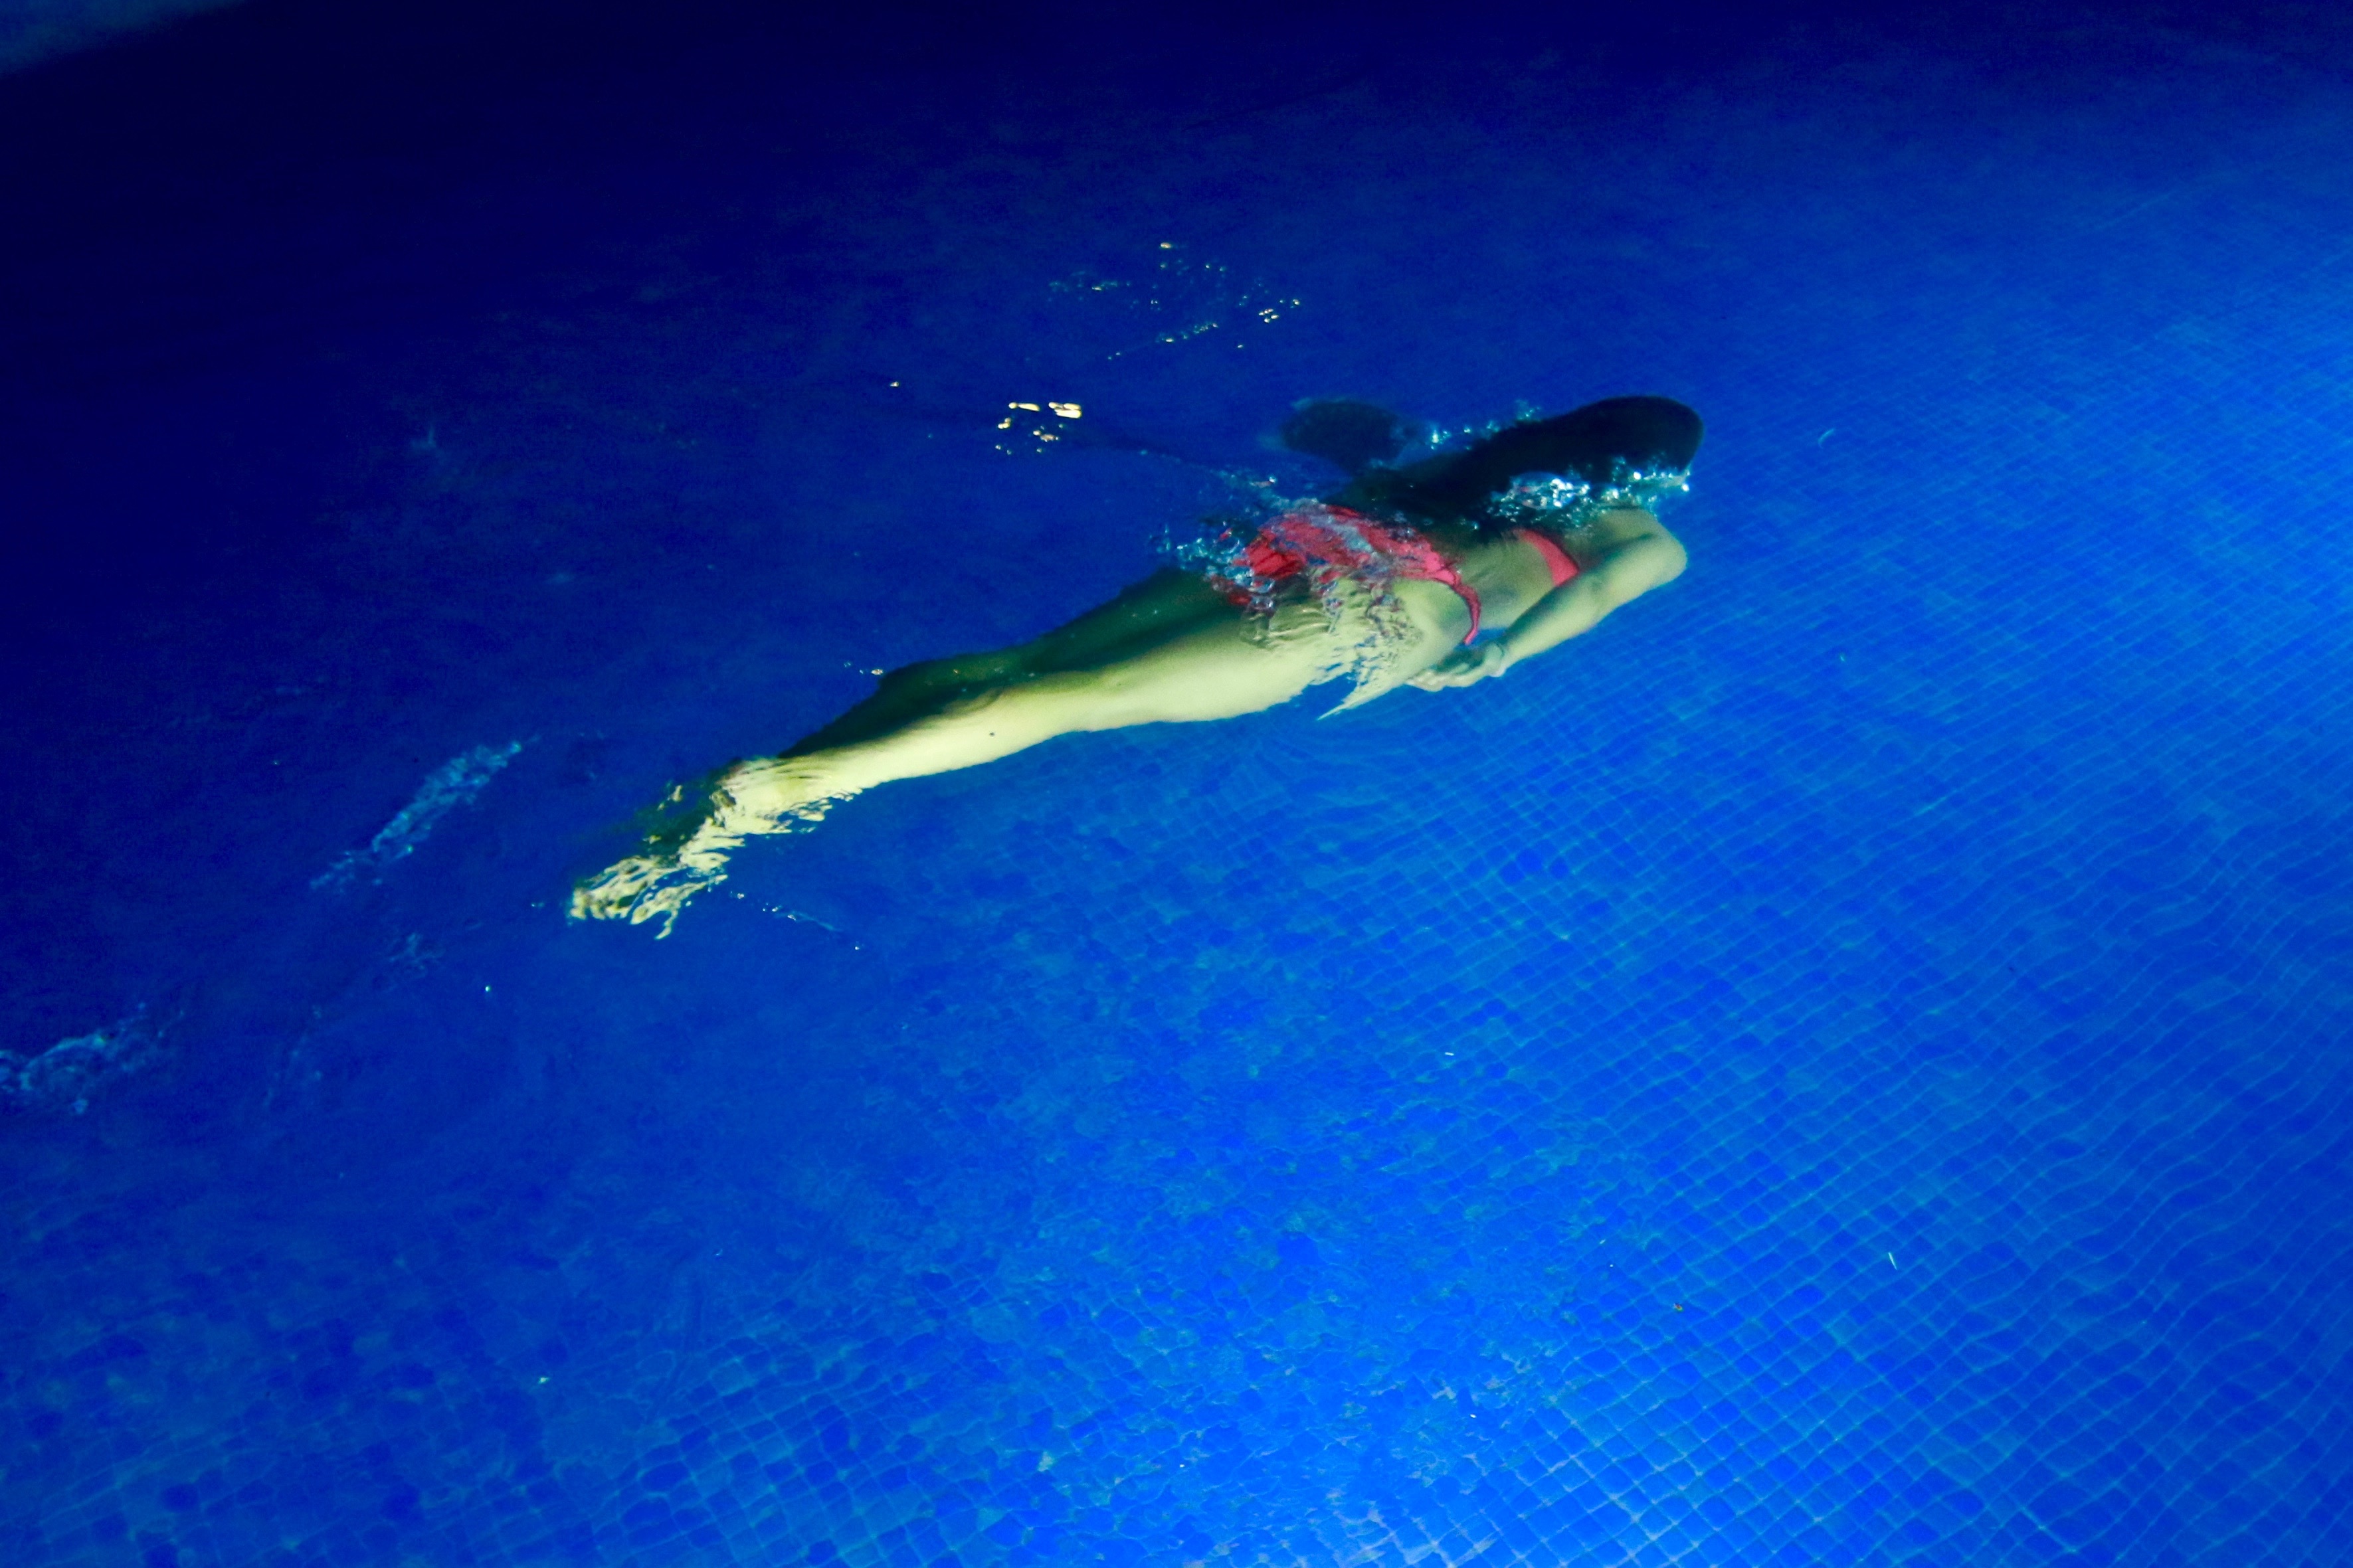
diving, underwater, freediving, sports, marine biology, underwater diving